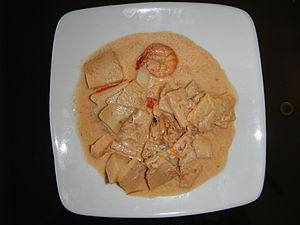
Les pousses de bambous sont les jeunes pousses comestibles de diverses espèces de bambous, notamment Bambusa vulgaris et Phyllostachys edulis. Elles sont utilisées dans de nombreux mets de la cuisine asiatique. On les trouve dans le commerce transformées de diverses manières, aussi bien en frais que séchées ou en conserve.